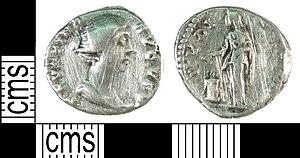
Le voile est un vêtement traditionnel ou religieux destiné généralement à masquer tout ou partie du corps et parfois du visage d'une femme.
Pudicitia est un concept central dans l'éthique sexuelle de la Rome antique. Déesse romaine, son équivalent grec est Aidos.